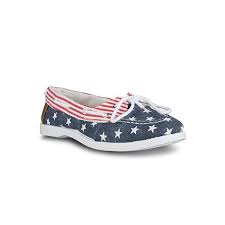
Label: Boat